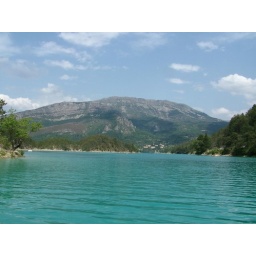
Fake lake full of the coldest water you will find but absolutely stunning. 40 degrees in the sun, 4 degrees in the water